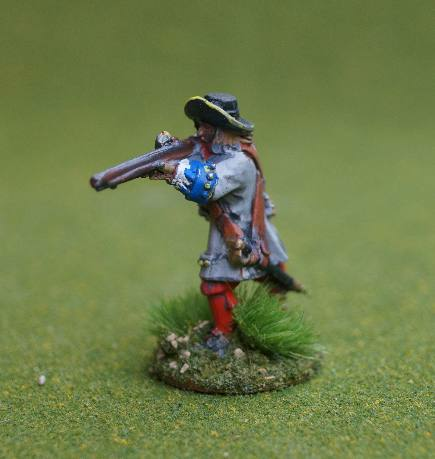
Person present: No